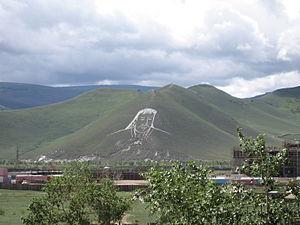
Gengis Khan, d'abord nommé Temüjin, né vers 1155/1162 pendant le Khamag Mongol, dans ce qui correspond à l'actuelle province de Khentii en Mongolie, mort en août 1227 dans l'actuel Xian de Qingshui, est le fondateur de l'Empire mongol, le plus vaste empire continu de tous les temps, estimé lors de son extension maximale à 33,2 millions de km² en 1268 sous Kubilai Khan.